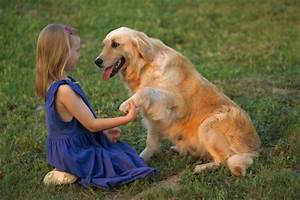
Label: cane